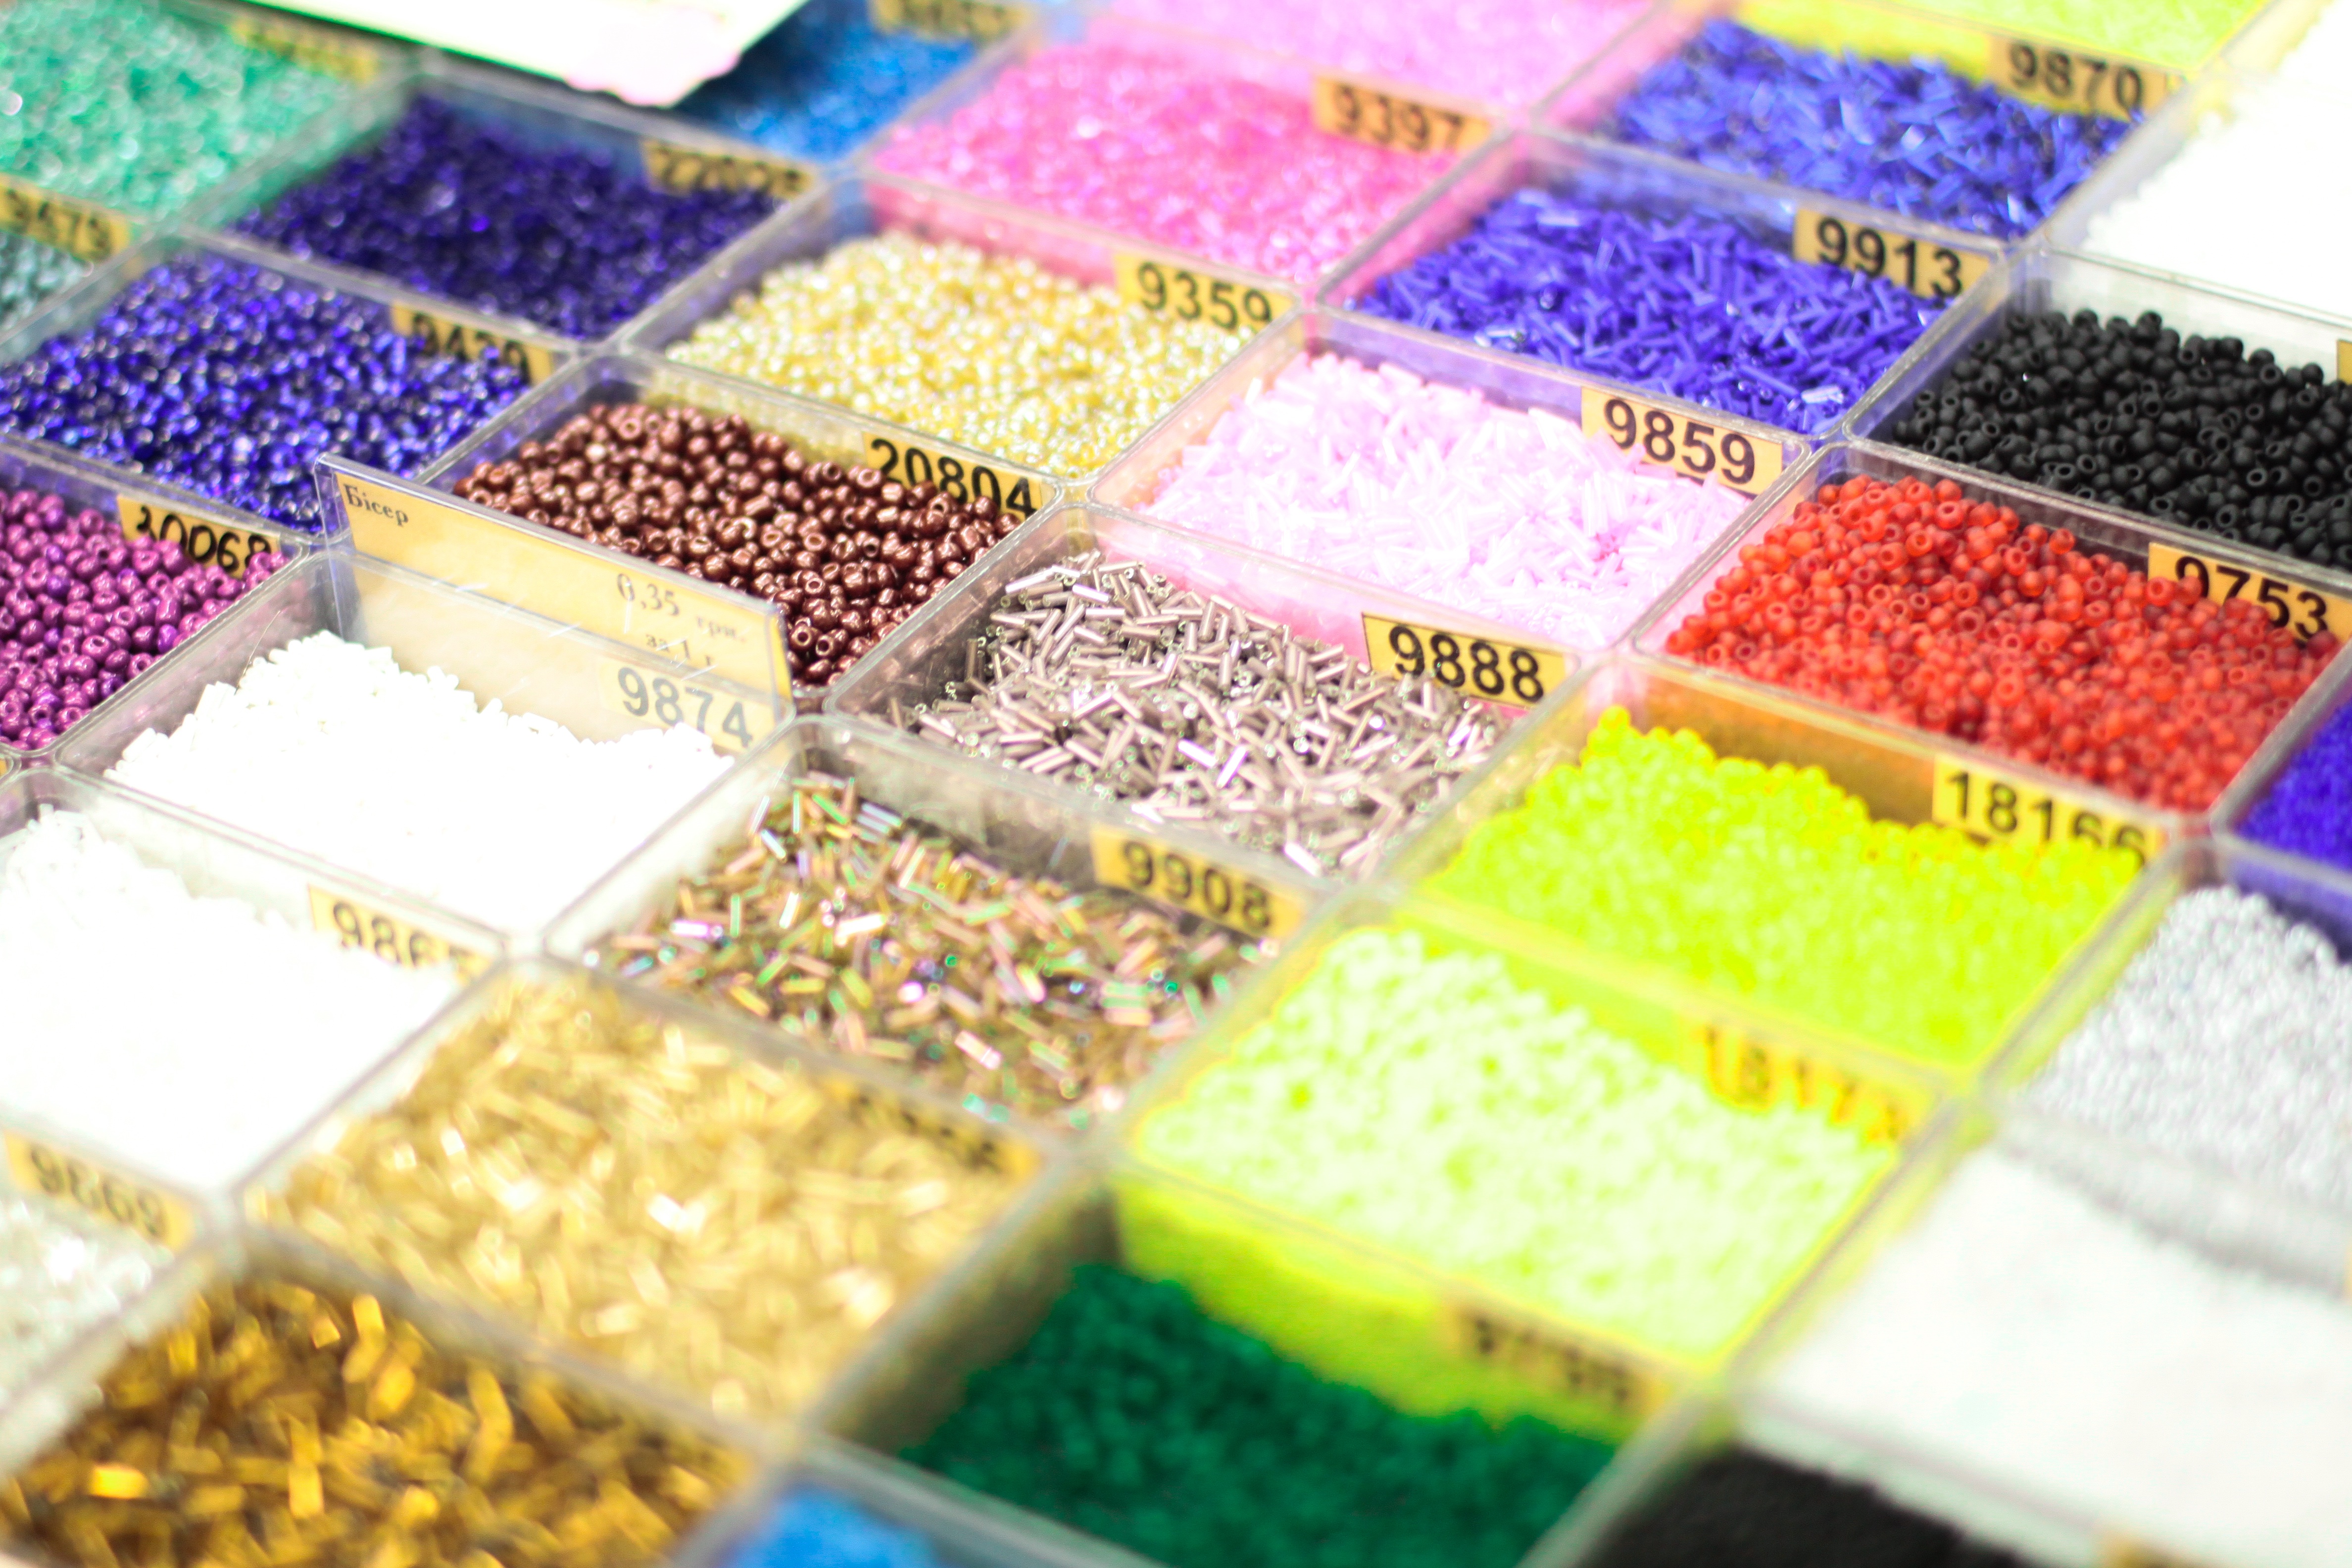
pattern, food, color, art